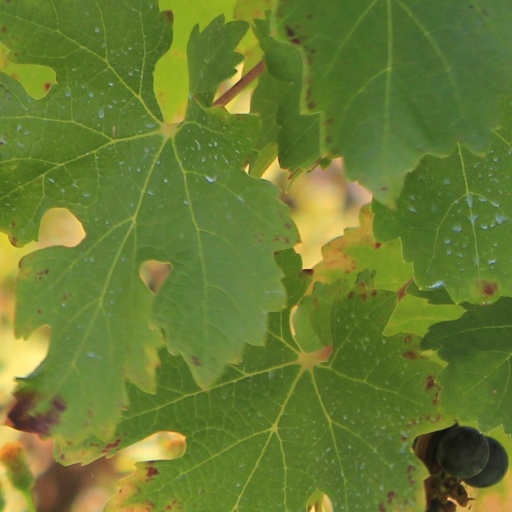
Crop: grape